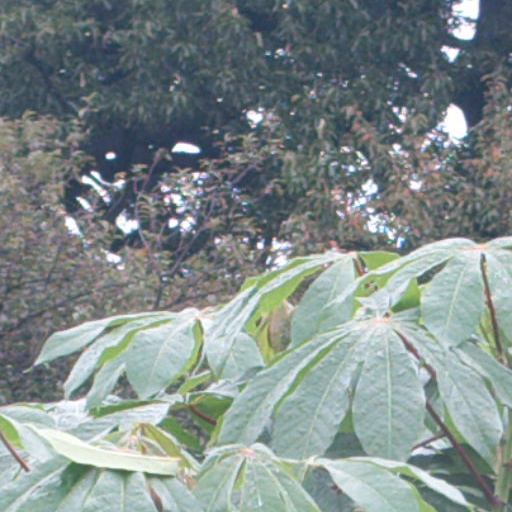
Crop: cassava